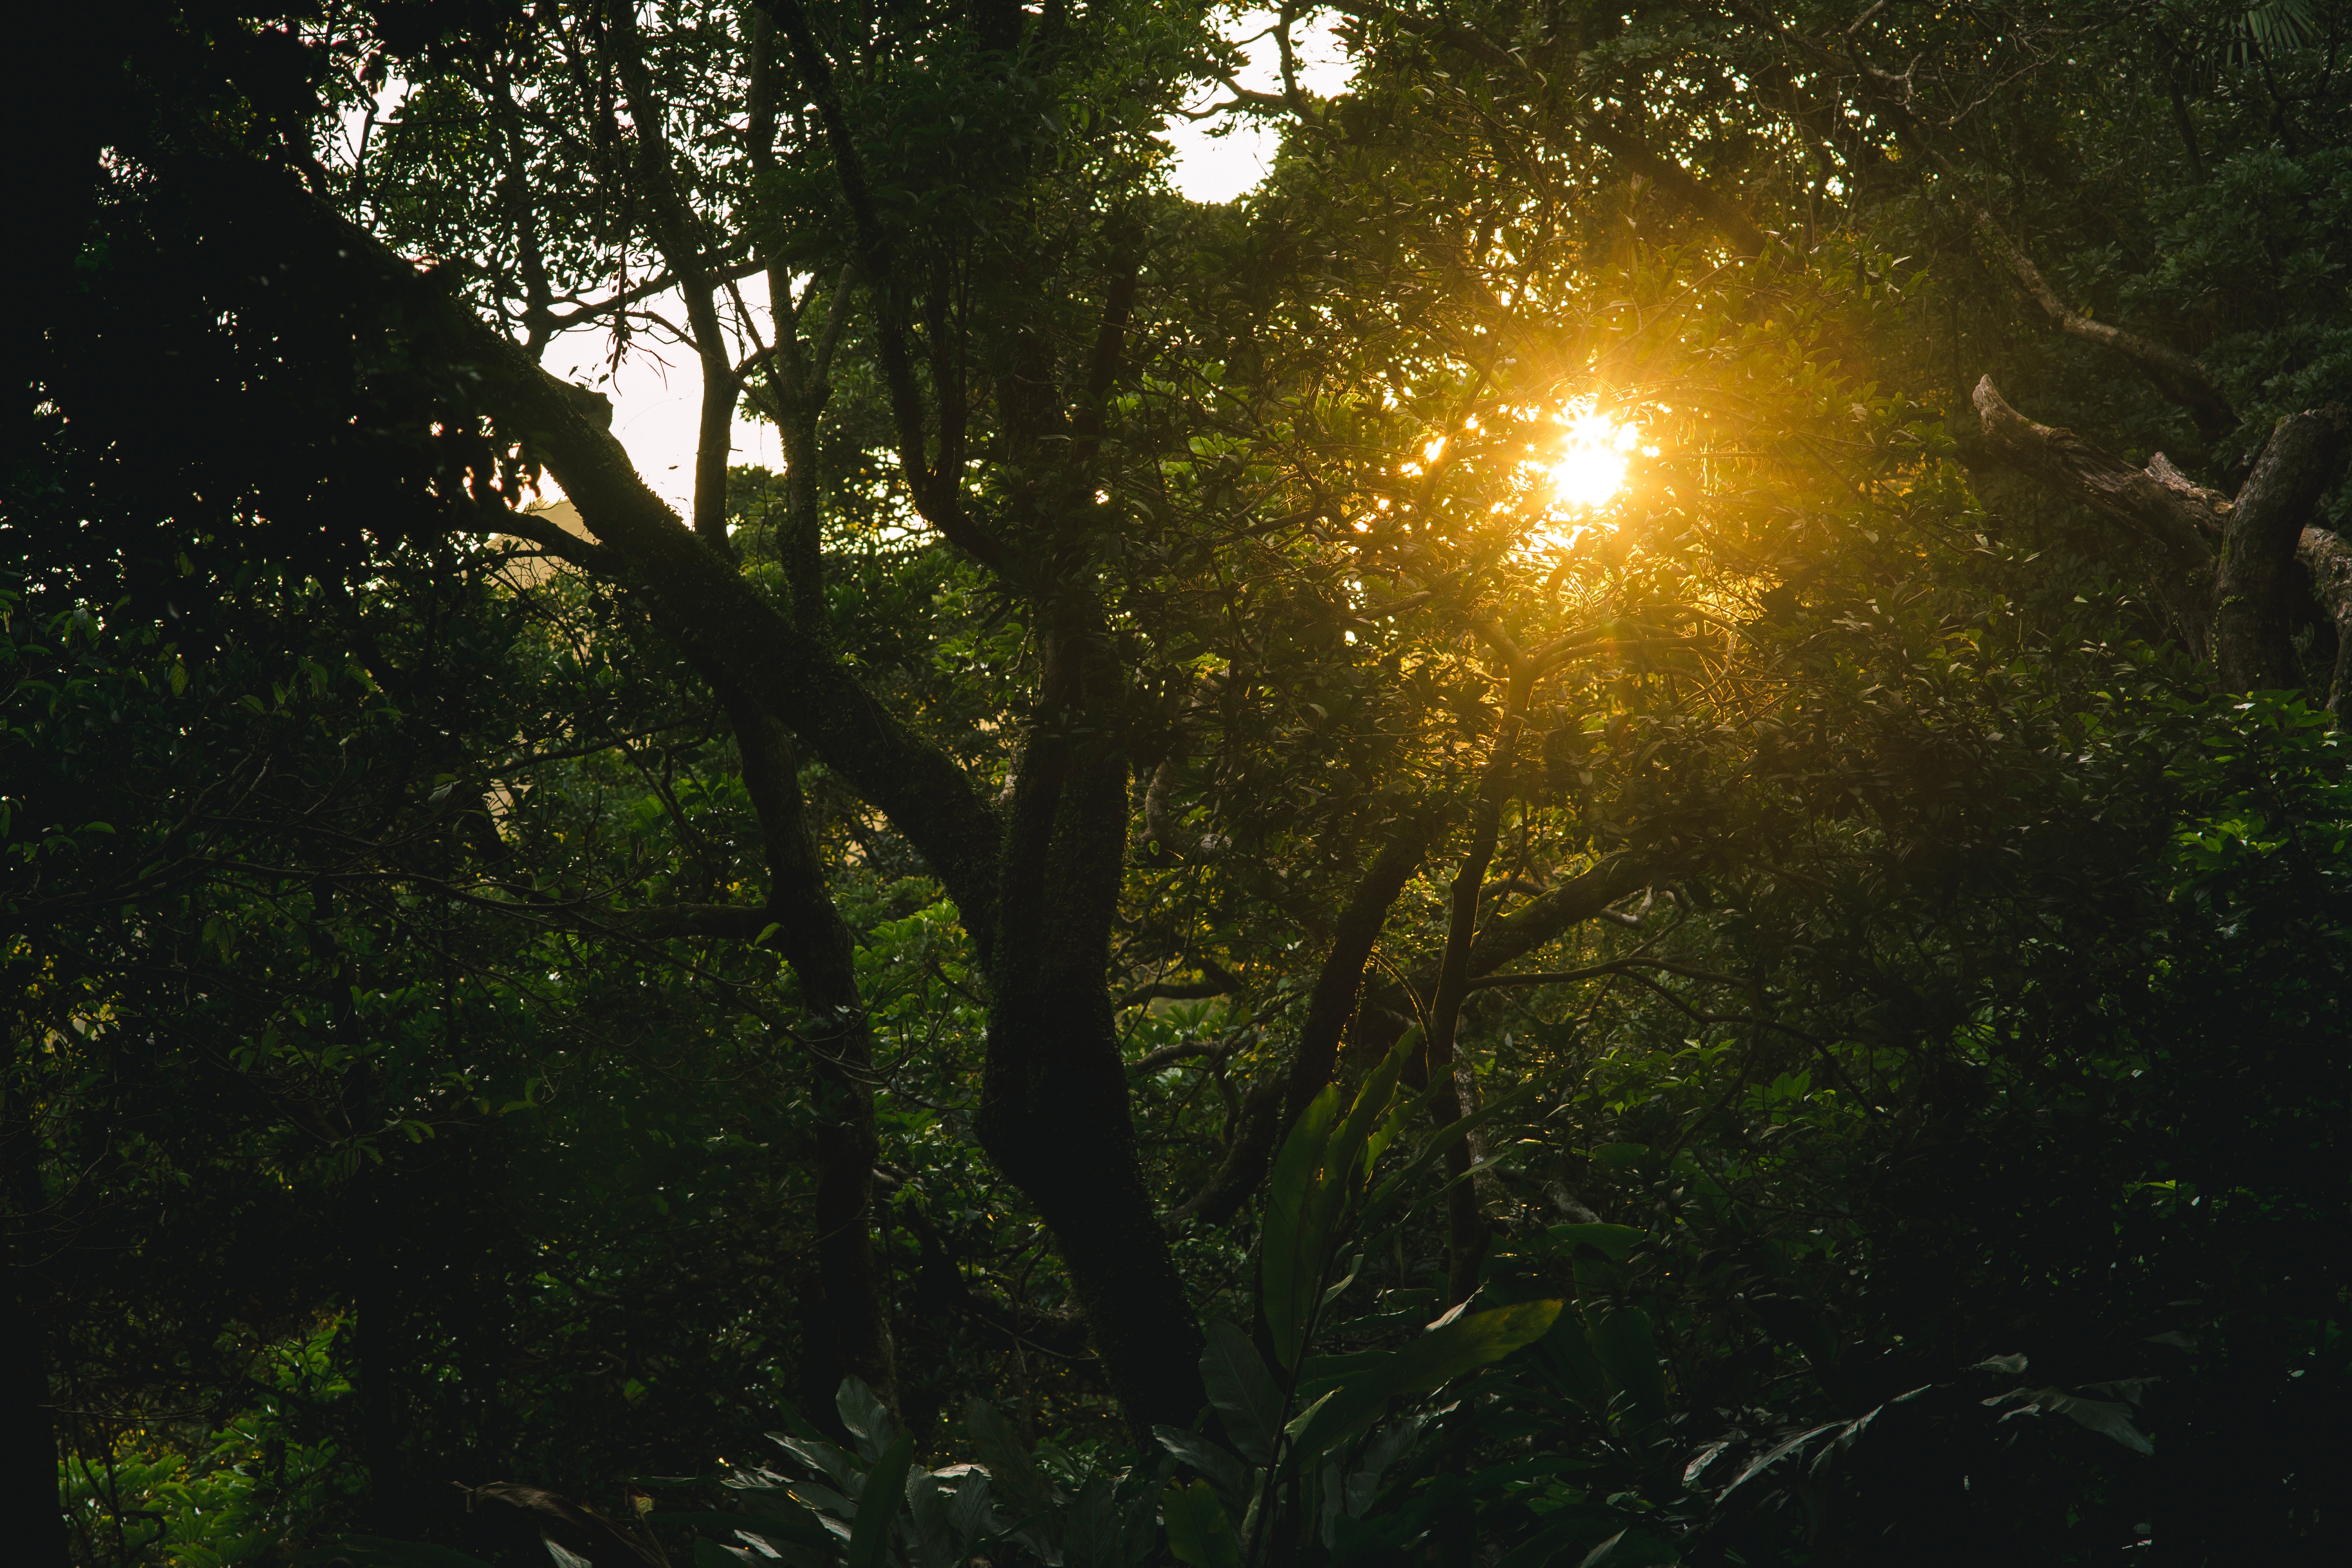
tree, nature, vegetation, sunlight, green, sky, atmospheric phenomenon, light, natural environment, branch, morning, natural landscape, leaf, jungle, forest, biome, woody plant, sun, plant, grass, sunrise, atmosphere, landscape, rainforest, backlighting, evening, night, old growth forest, woodland, sunset, astronomical object, lens flare